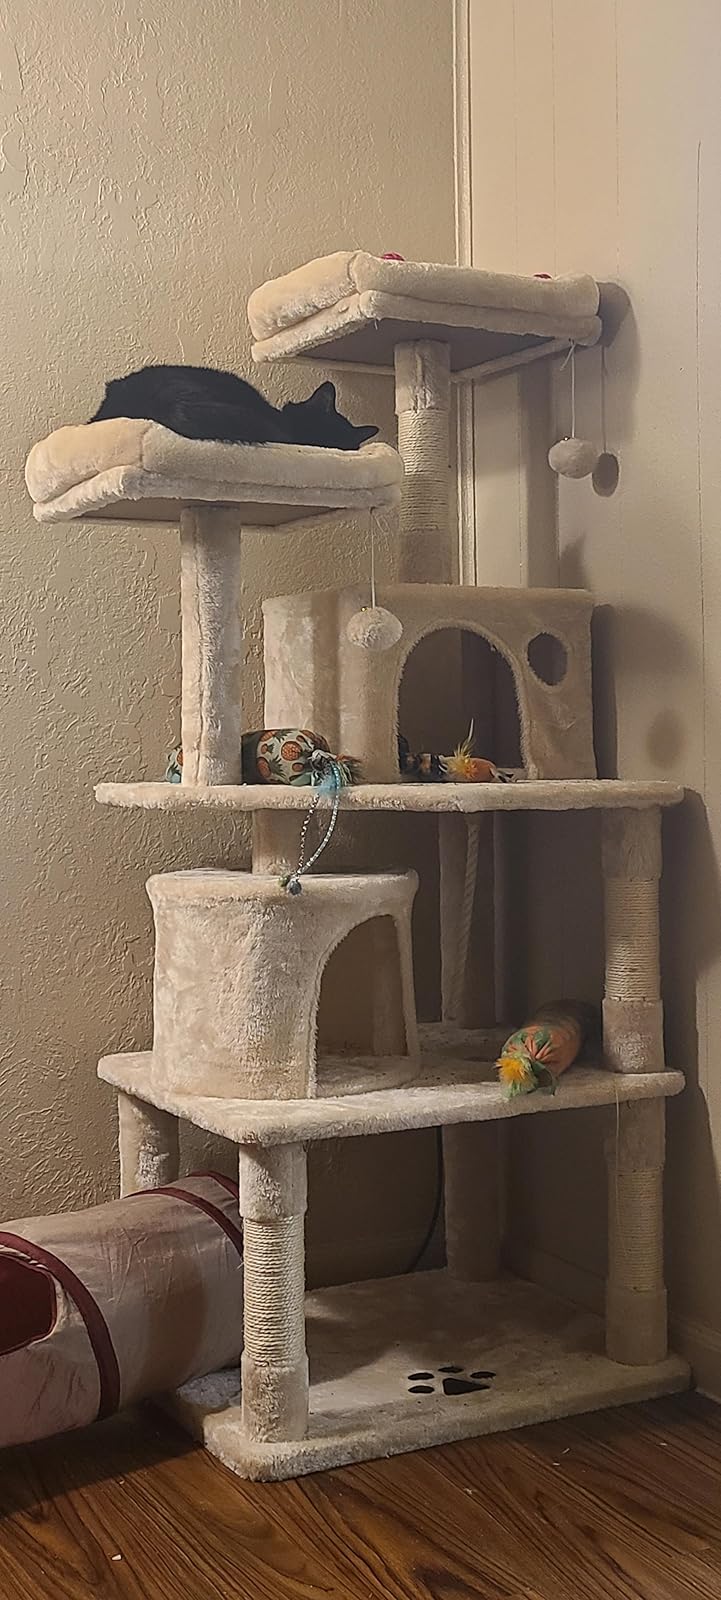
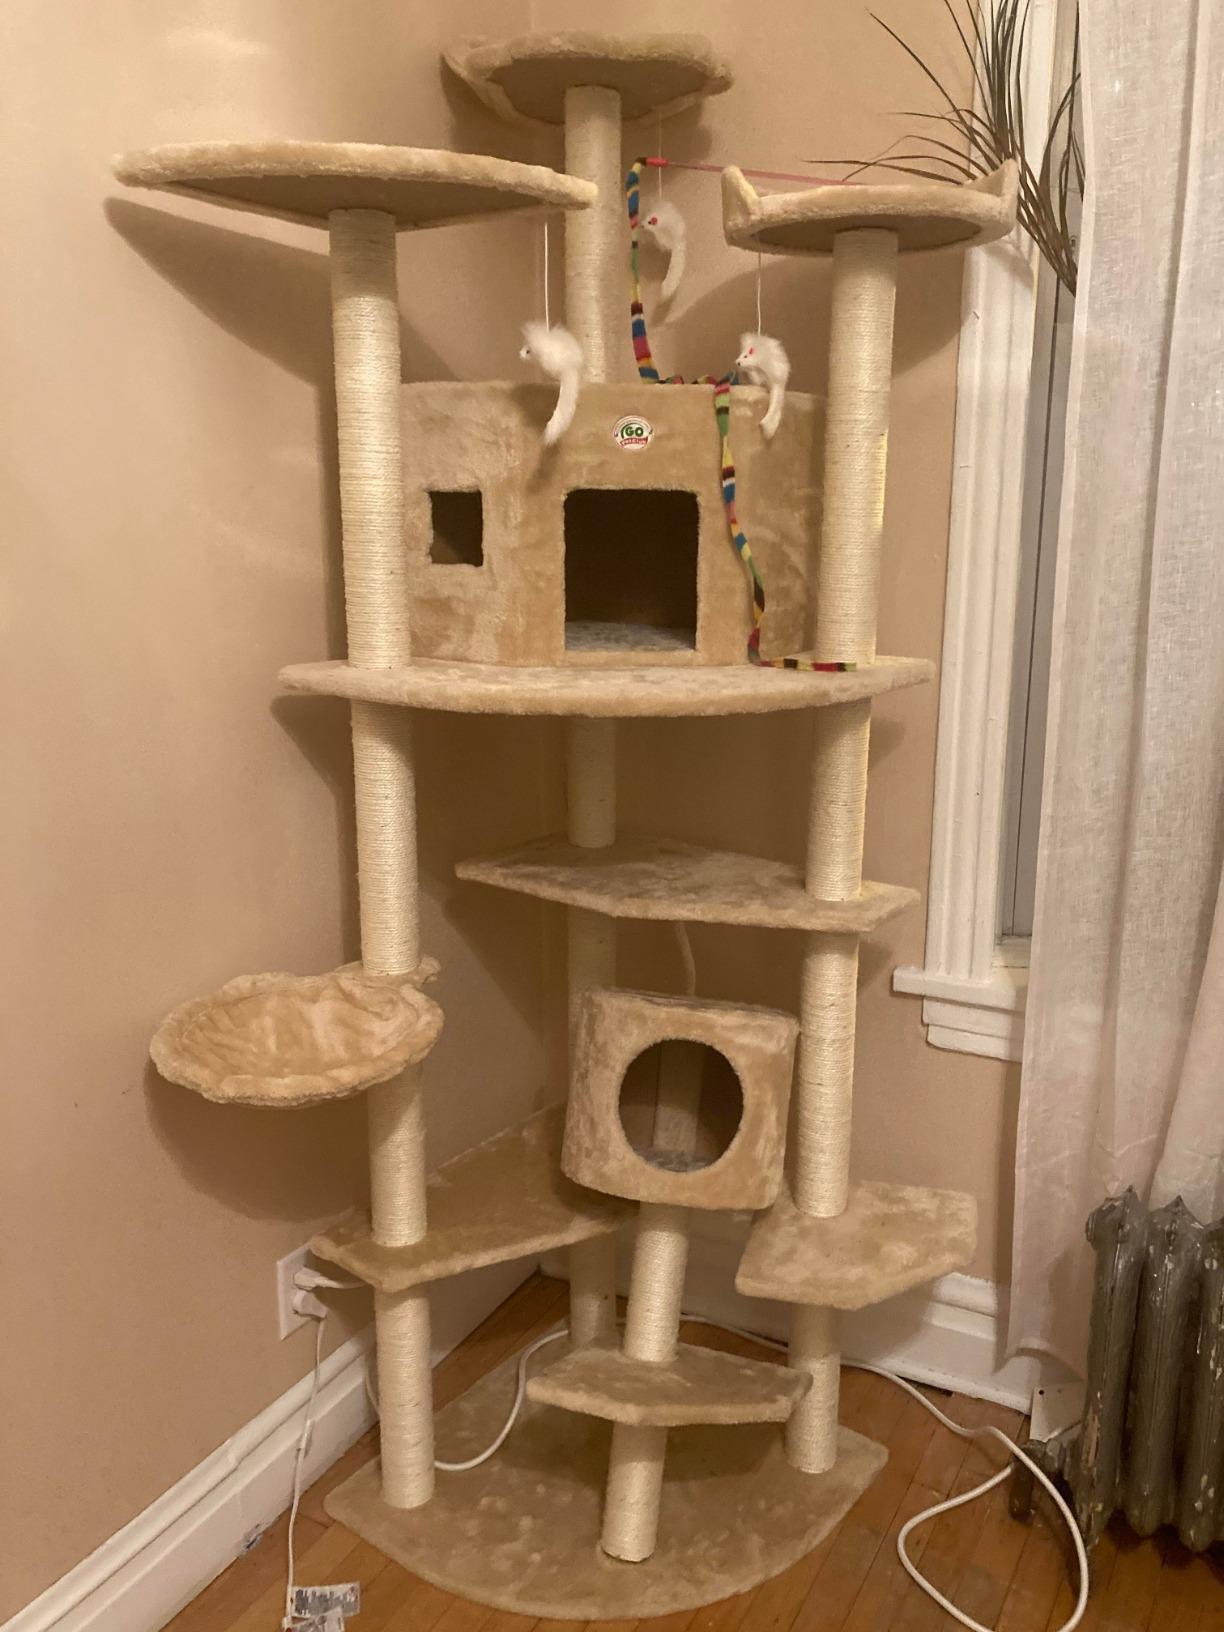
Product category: items_cat tree
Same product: no